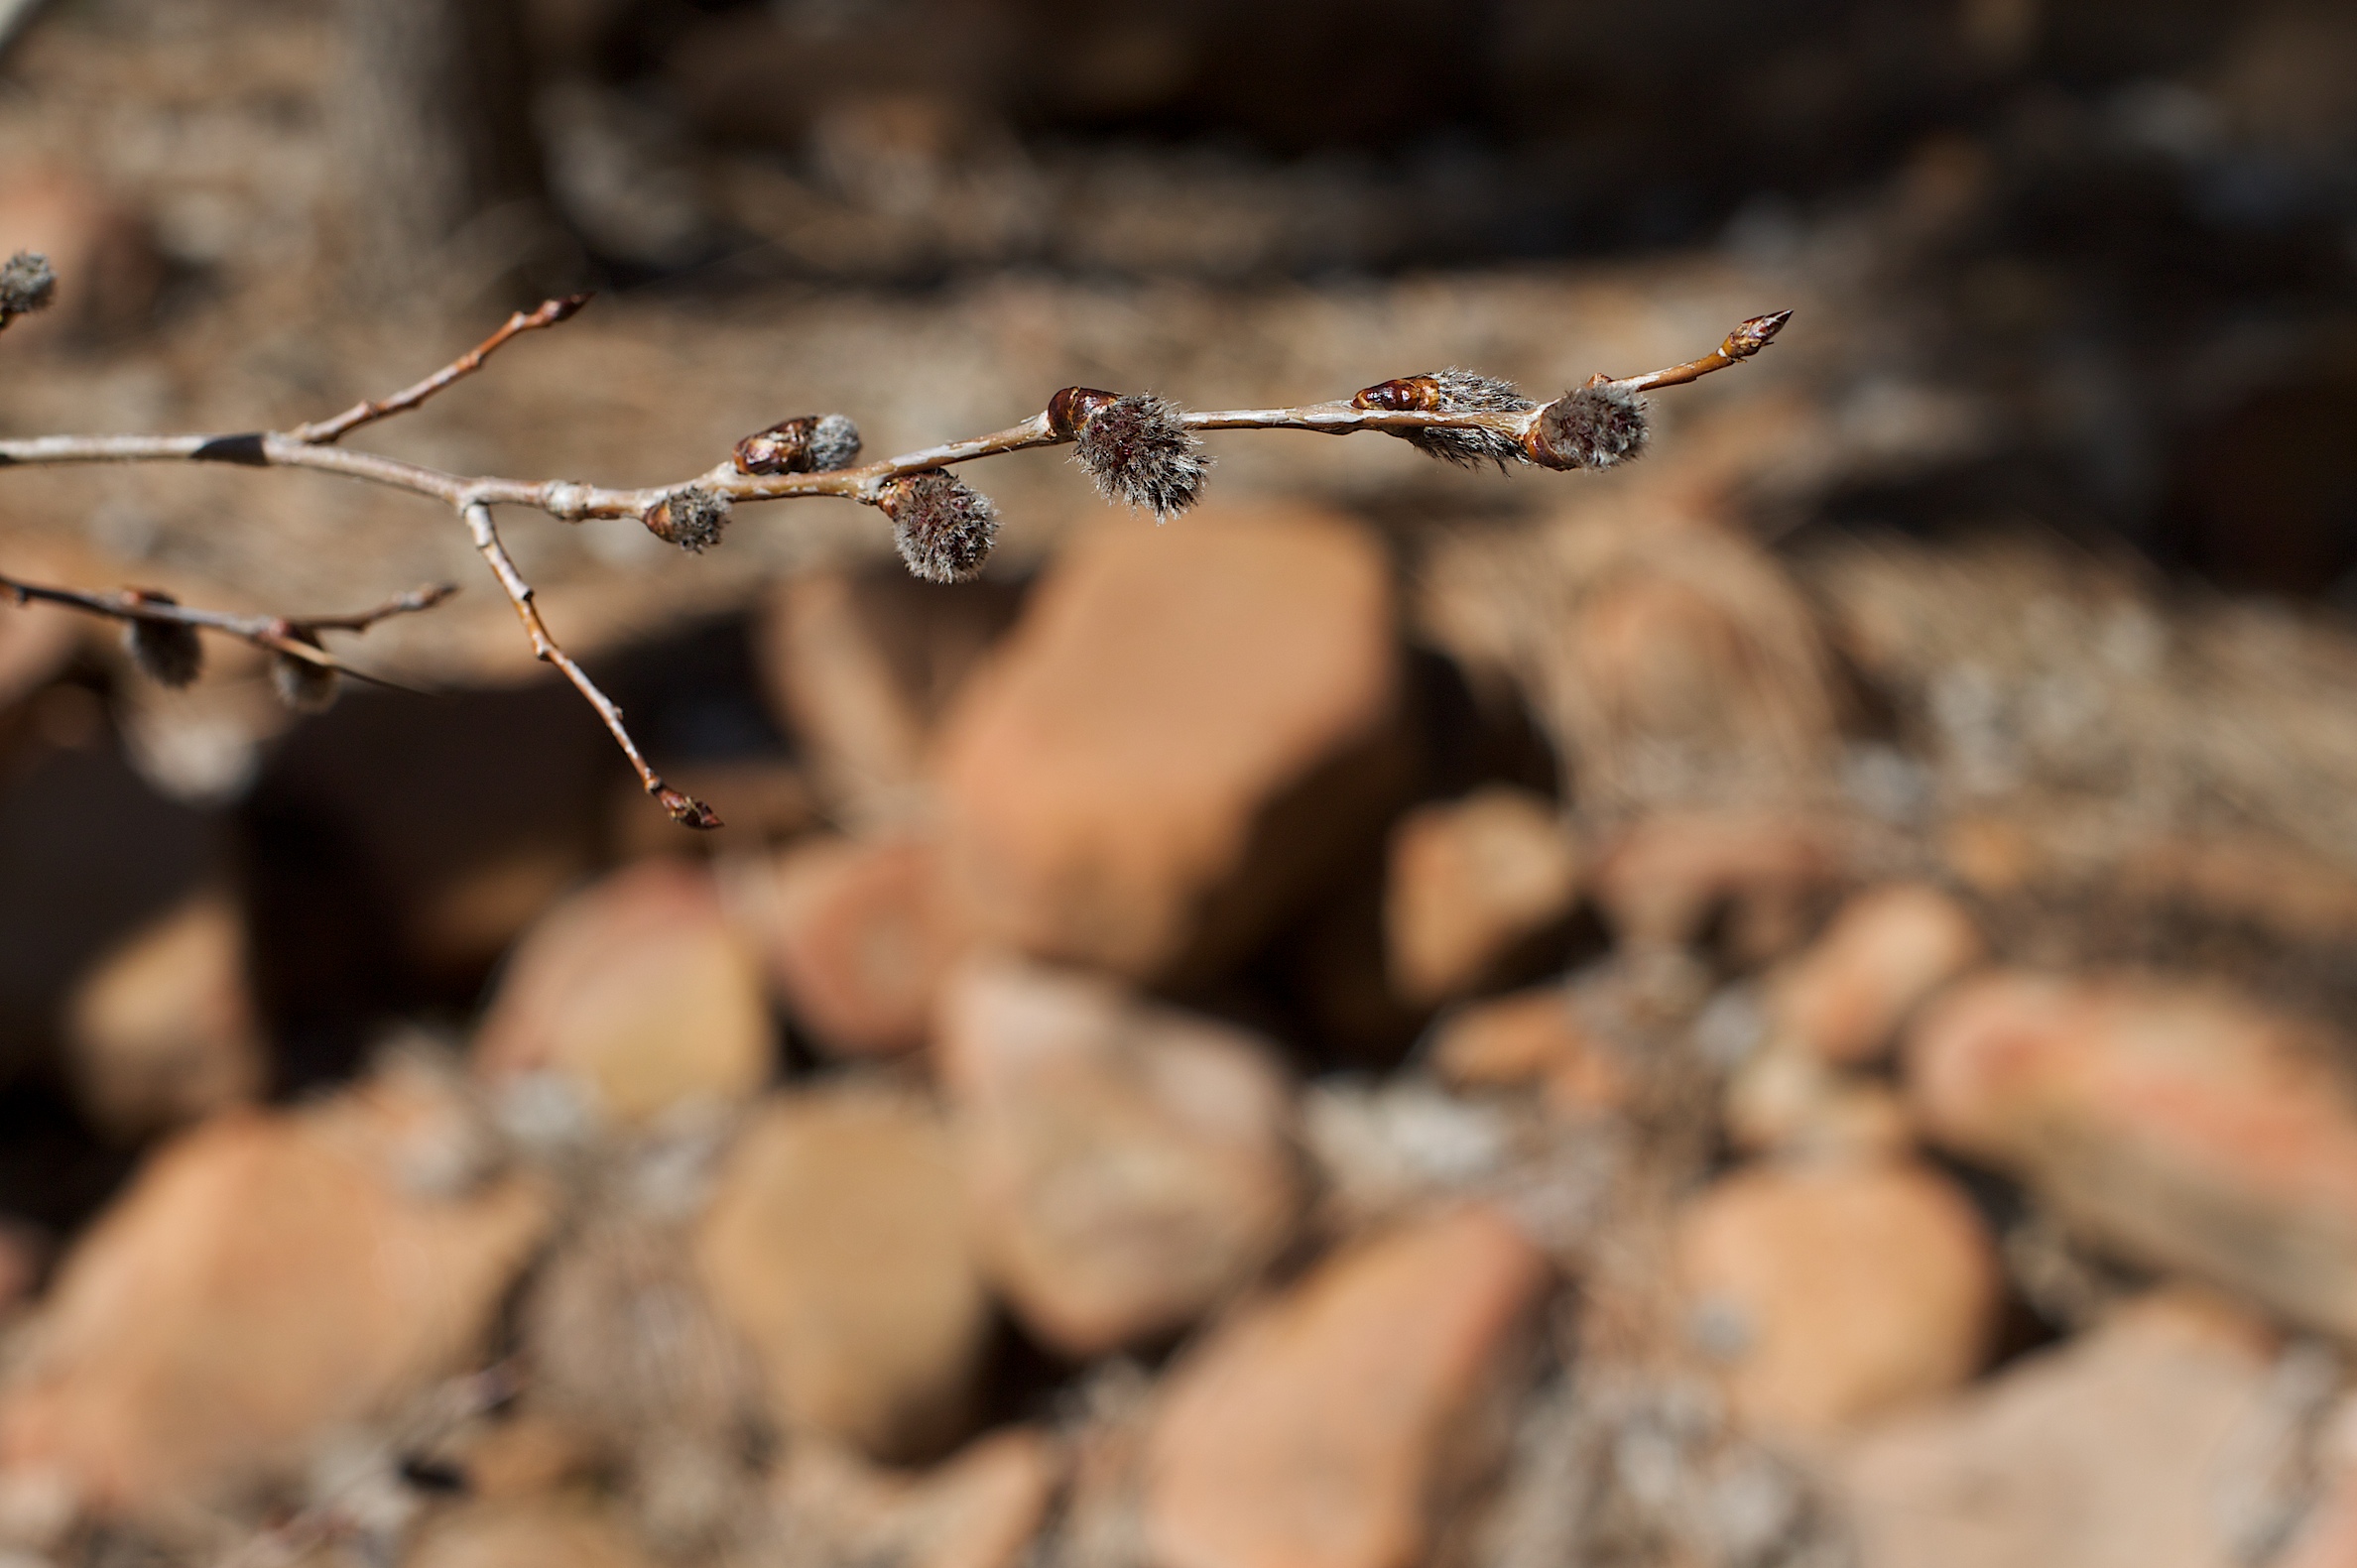
nature, branch, winter, plant, photography, leaf, flower, frost, spring, autumn, flora, season, fauna, twig, close up, macro photography